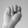
ASL letter: N